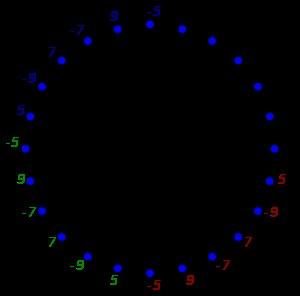
En mathématiques, et plus particulièrement en théorie des graphes, la notation LCF ou le code LCF est une notation imaginée par Joshua Lederberg et étendue par Harold Coxeter et Robert Frucht qui sert à représenter les graphes cubiques qui sont hamiltoniens.